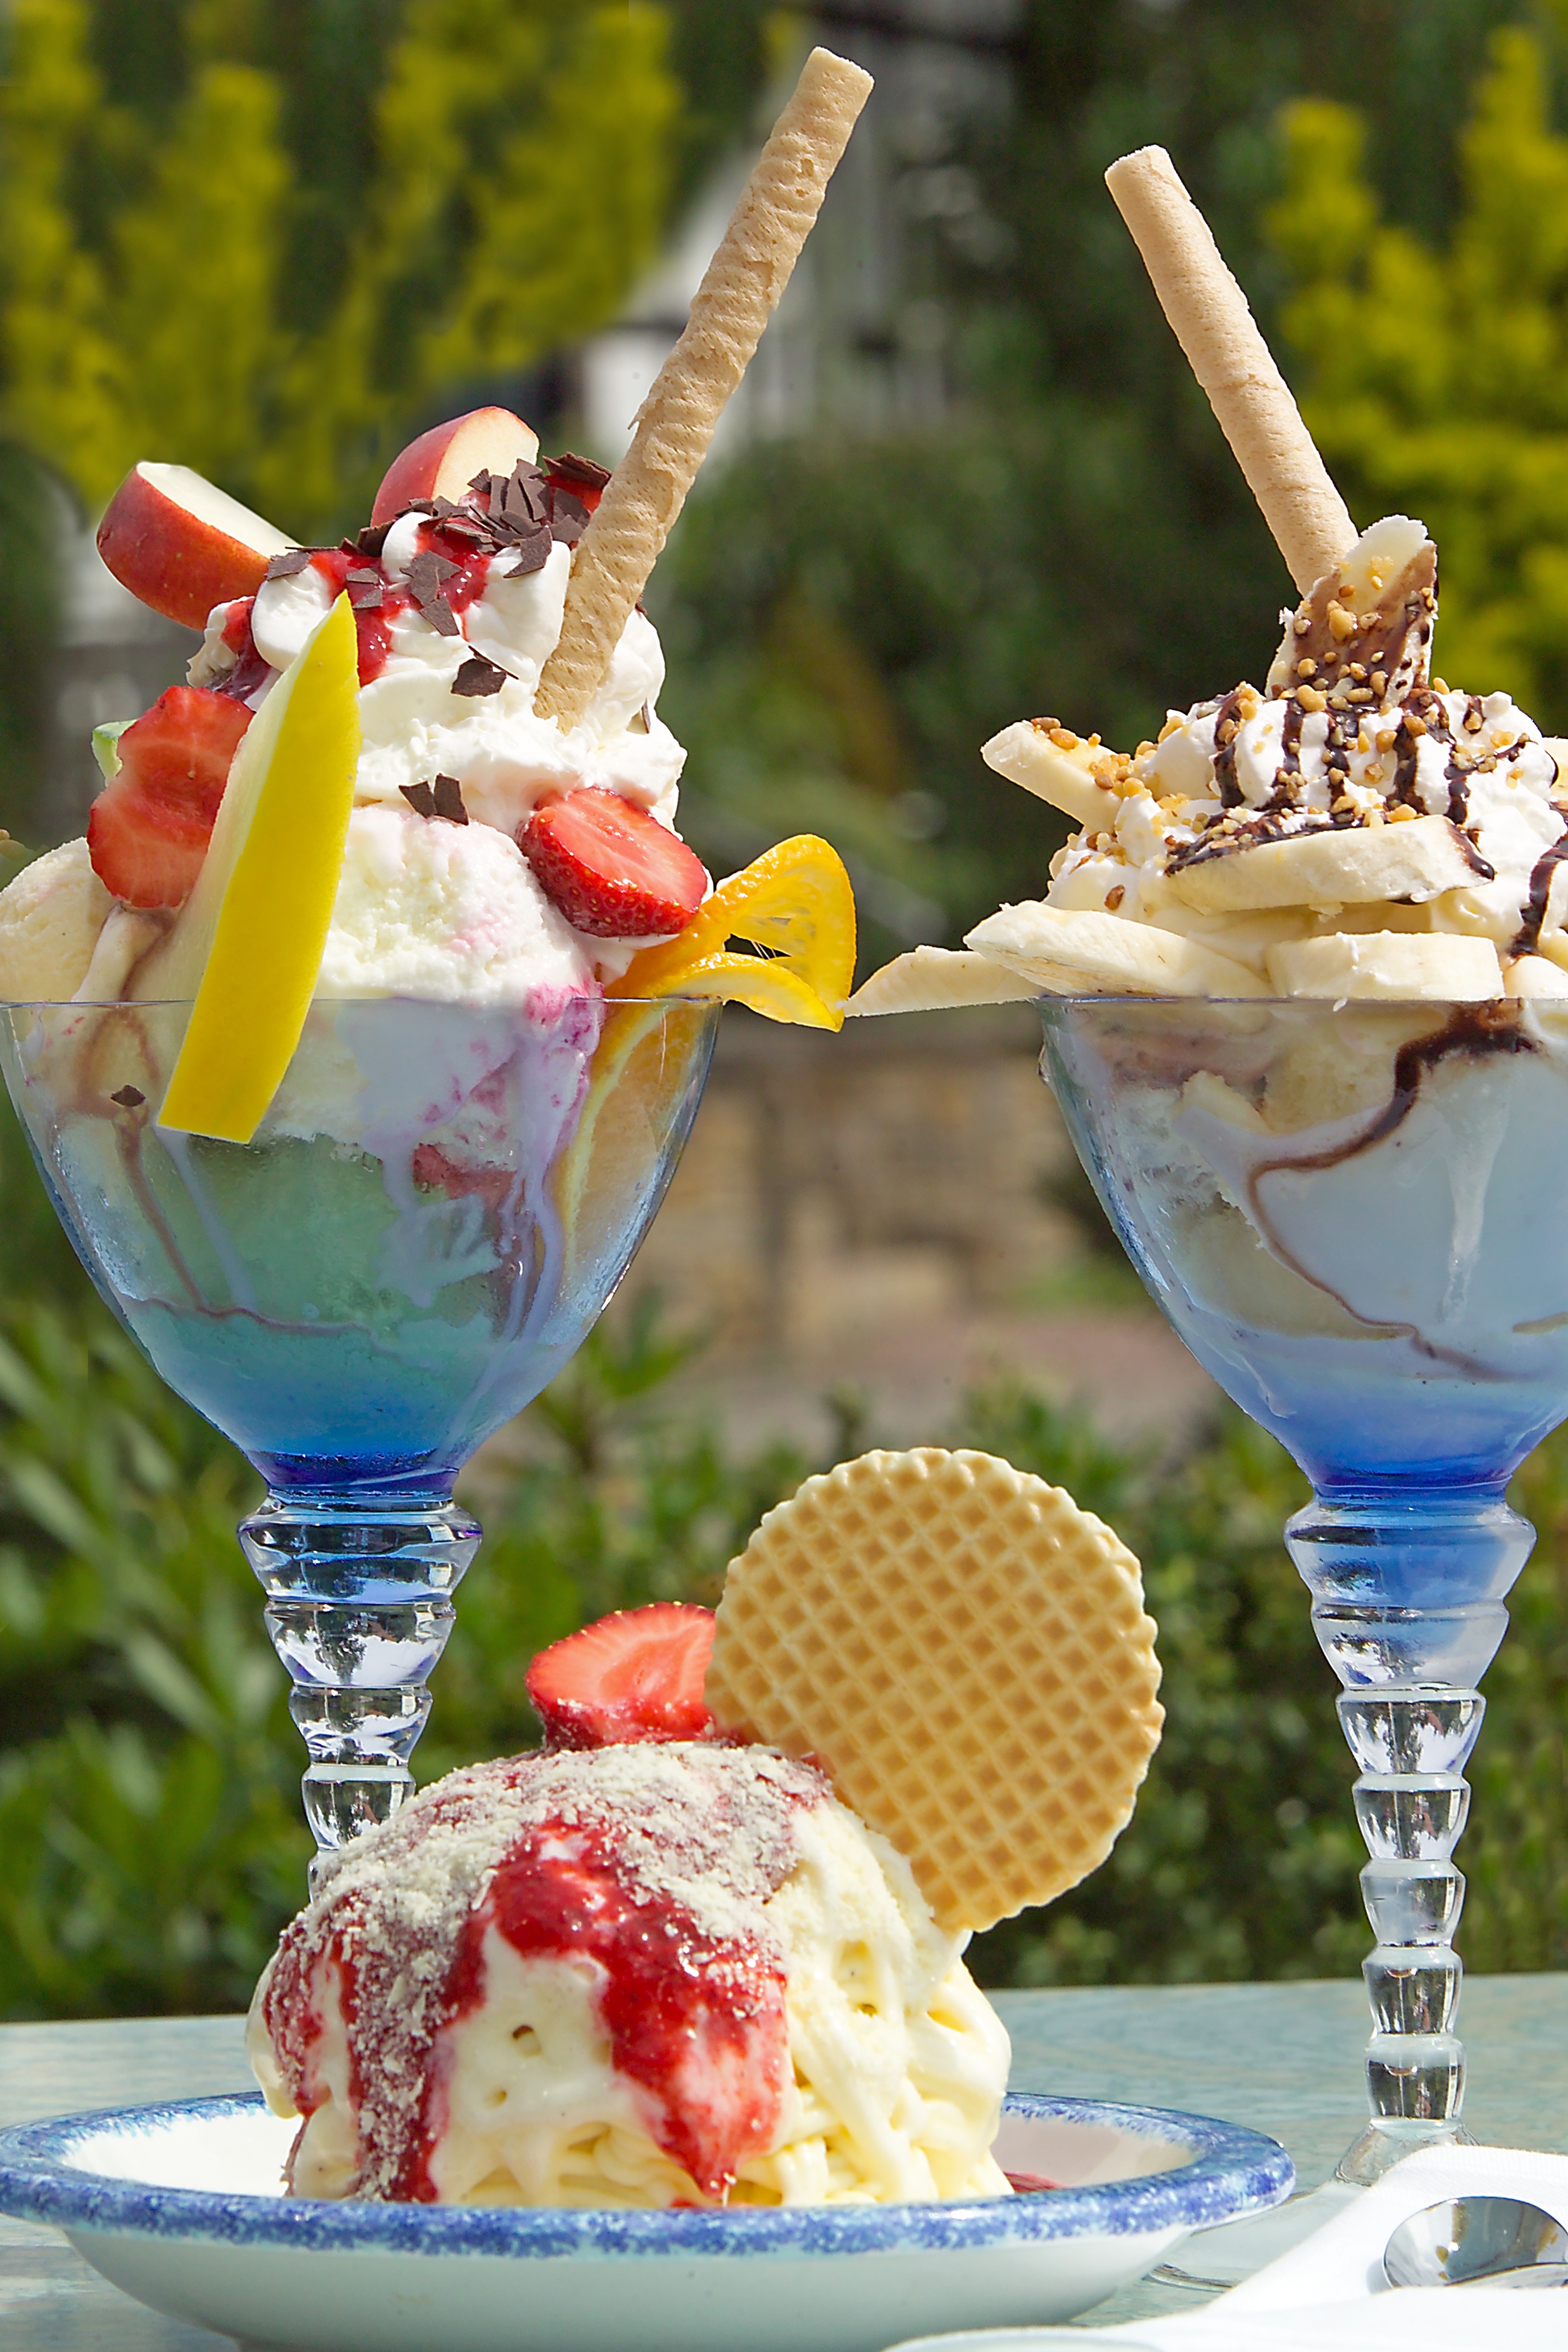
sweet, summer, ice, dish, meal, food, produce, frozen, breakfast, ice cream, dessert, waffle, cream, delicious, dairy product, ice cream cone, sweet dish, whipped cream, berries, fruits, gelato, flavor, ice cream sundae, milkshake, parfait, sundae, frozen yogurt, pavlova